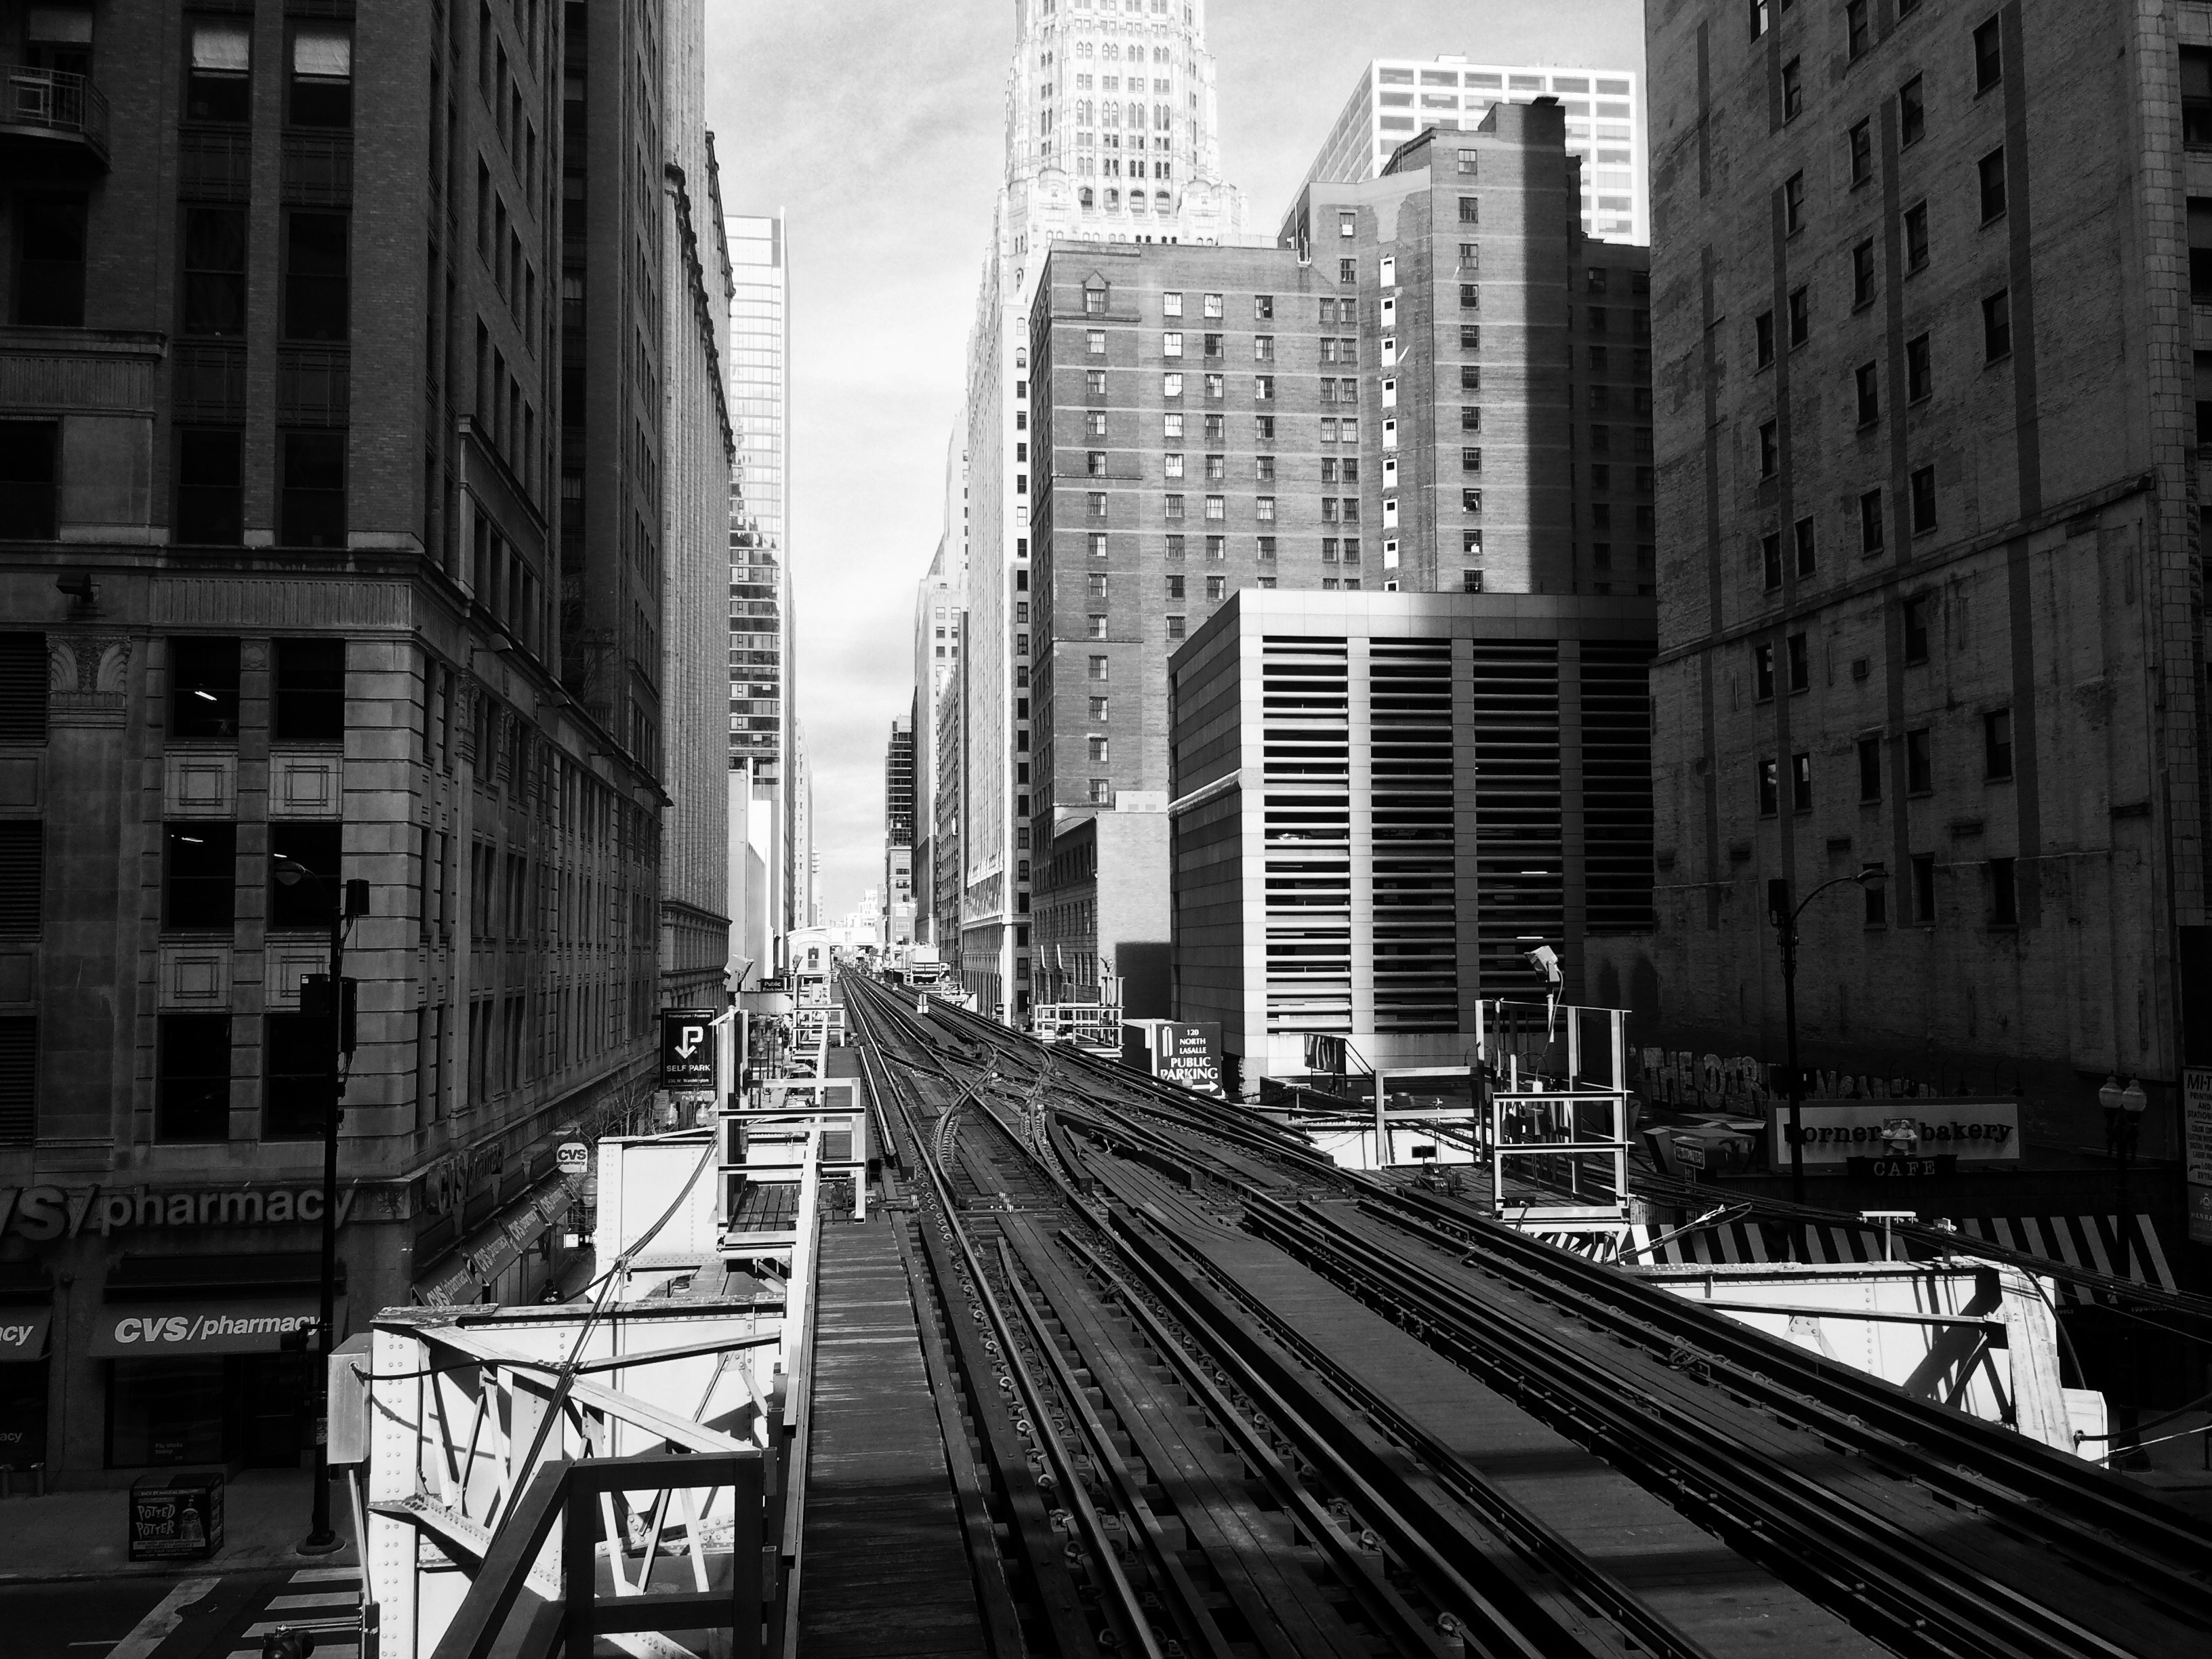
black and white, track, road, skyline, street, city, skyscraper, cityscape, downtown, transport, vehicle, monochrome, public transport, shape, metropolis, urban area, monochrome photography, human settlement, metropolitan area